Upshur County, Texas

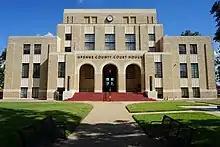
Upshur County Courthouse

According to the U.S. Census Bureau, the county has a total area of , of which (1.6%) are covered by water.